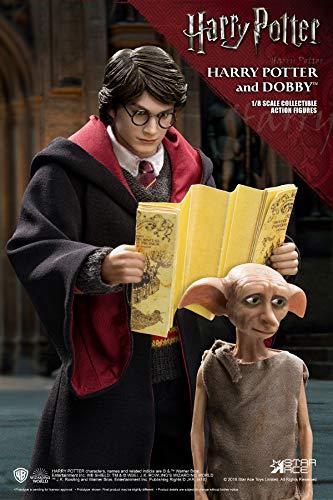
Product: Star Ace Toys Harry Potter & The Prisoner of Azkaban: Harry Potter with Dobby 1: 8 Scale Collectible Action Figure, Multicolor SA8011B
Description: Includes a figure of the house Elf Dobby.
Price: $174.99
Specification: ProductDimensions:2.5x1x9inches|ItemWeight:1.43pounds|ShippingWeight:1.43pounds(Viewshippingratesandpolicies)|ASIN:B07KMXGSXF|Itemmodelnumber:SA8011B|Manufacturerrecommendedage:15yearsandup